Delta Goodrem

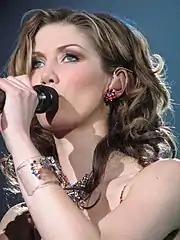
Goodrem performing in Canberra, Australia, 2005

In March 2005, Goodrem starred in her first film role in "Hating Alison Ashley", a film based on the 1984 children's novel by Robin Klein, with Goodrem acting the title character. The film performed poorly at the box office and was not a critical success, with some critics citing Goodrem's performance as too robotic and detached. April 2005 saw Goodrem relocate to New York to launch her career in the United States with a reworked version of "Lost Without You". She appeared in the last two episodes of the short-lived American series "North Shore" in a bid to gain greater exposure. "Lost Without You" peaked at number eighteen on the "Billboard" Adult Contemporary chart.